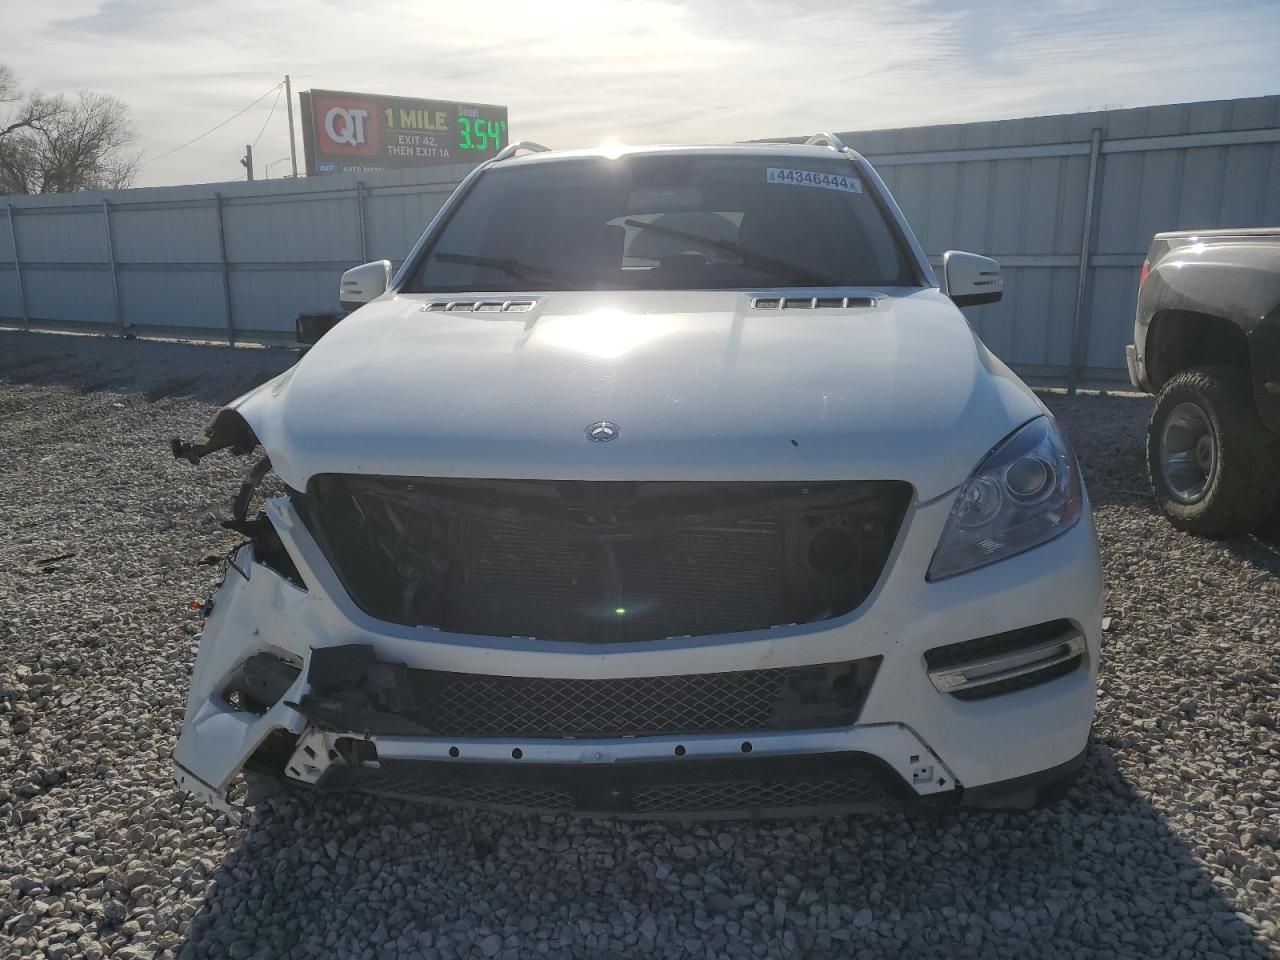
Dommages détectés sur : plaque d'immatriculation avant, pare-choc avant, feu avant gauche, aile avant droite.
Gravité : majeur